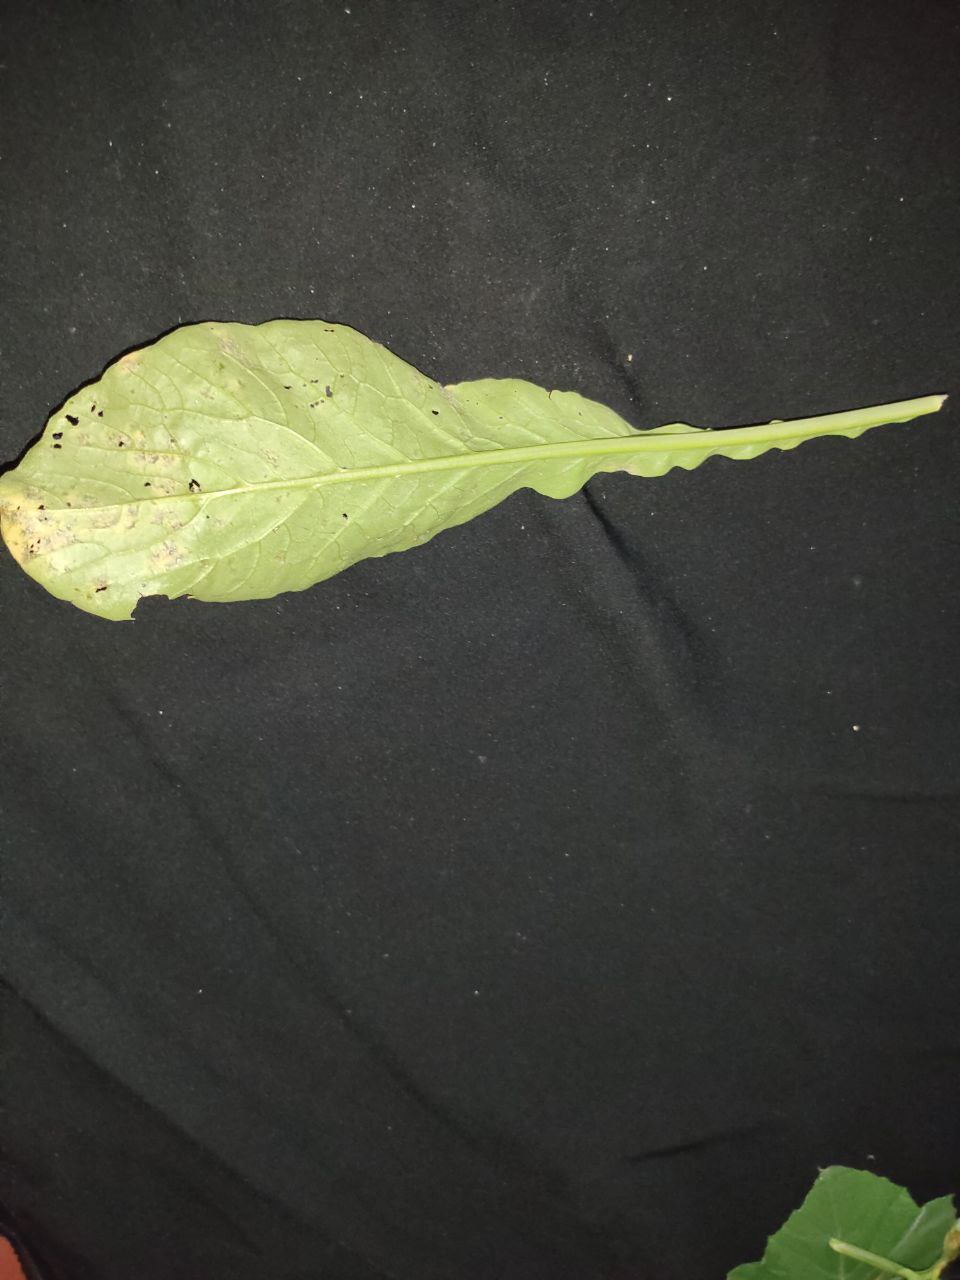
Label: Downey mildew